Havelock MRT station

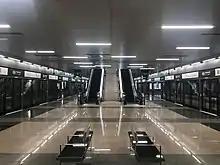
A station island platform

As announced during a visit by Transport Minister S. Iswaran on 7 October 2022, the TEL station opened on 13 November 2022.